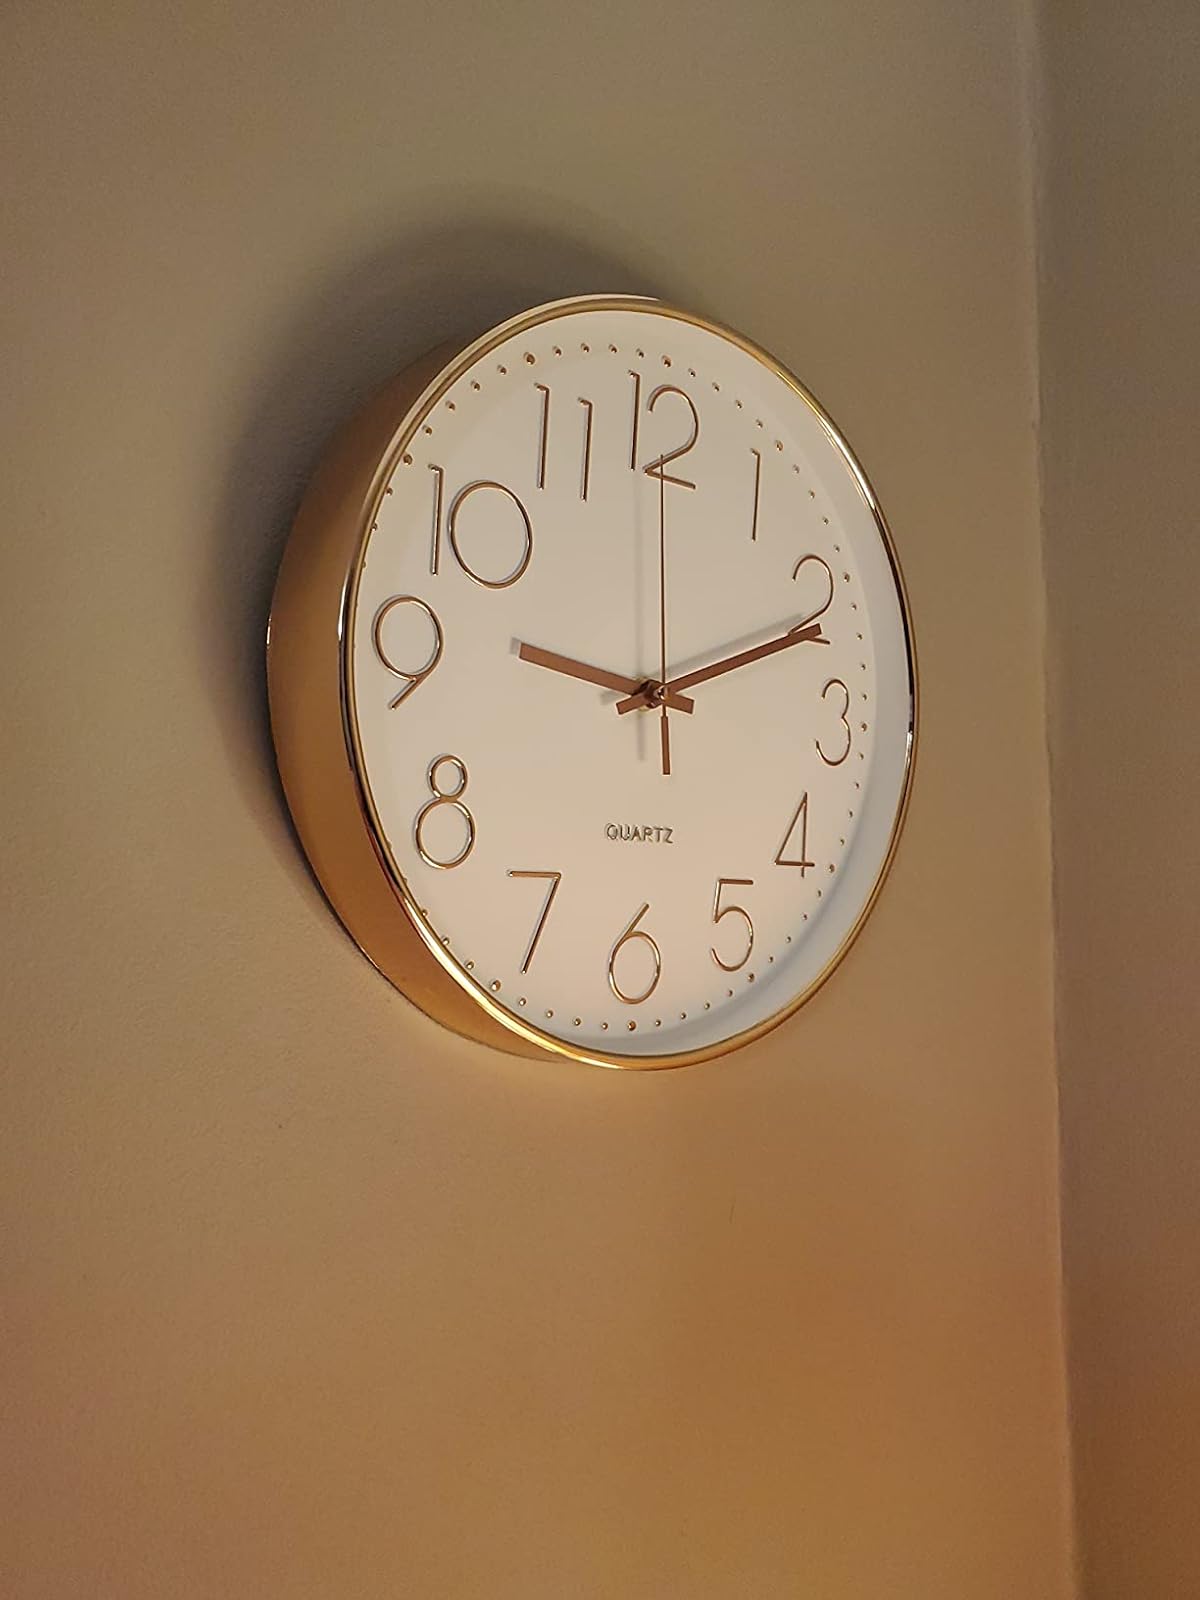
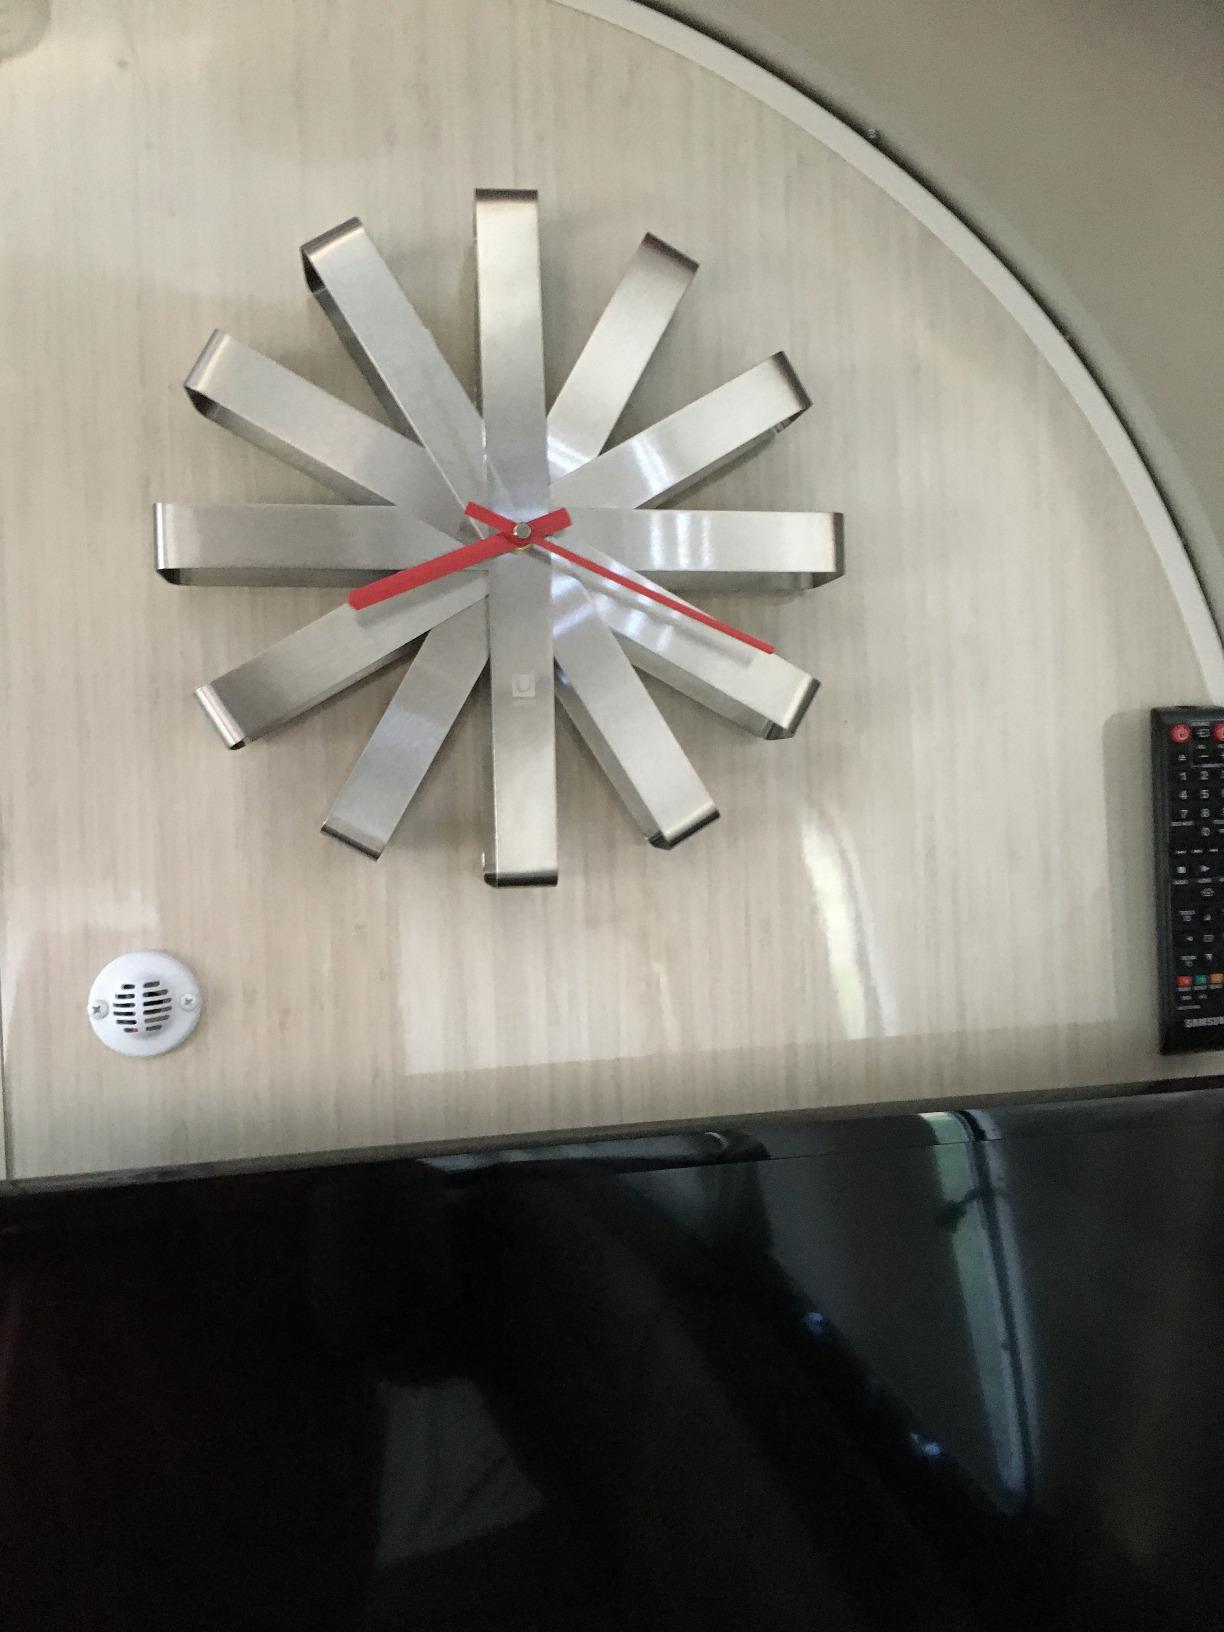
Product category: clock
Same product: no